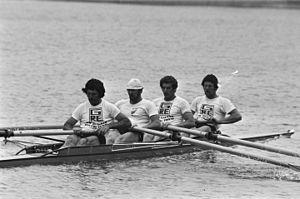
Dave Rodger, né le 18 juin 1955 à Hamilton, est un rameur d'aviron néo-zélandais.